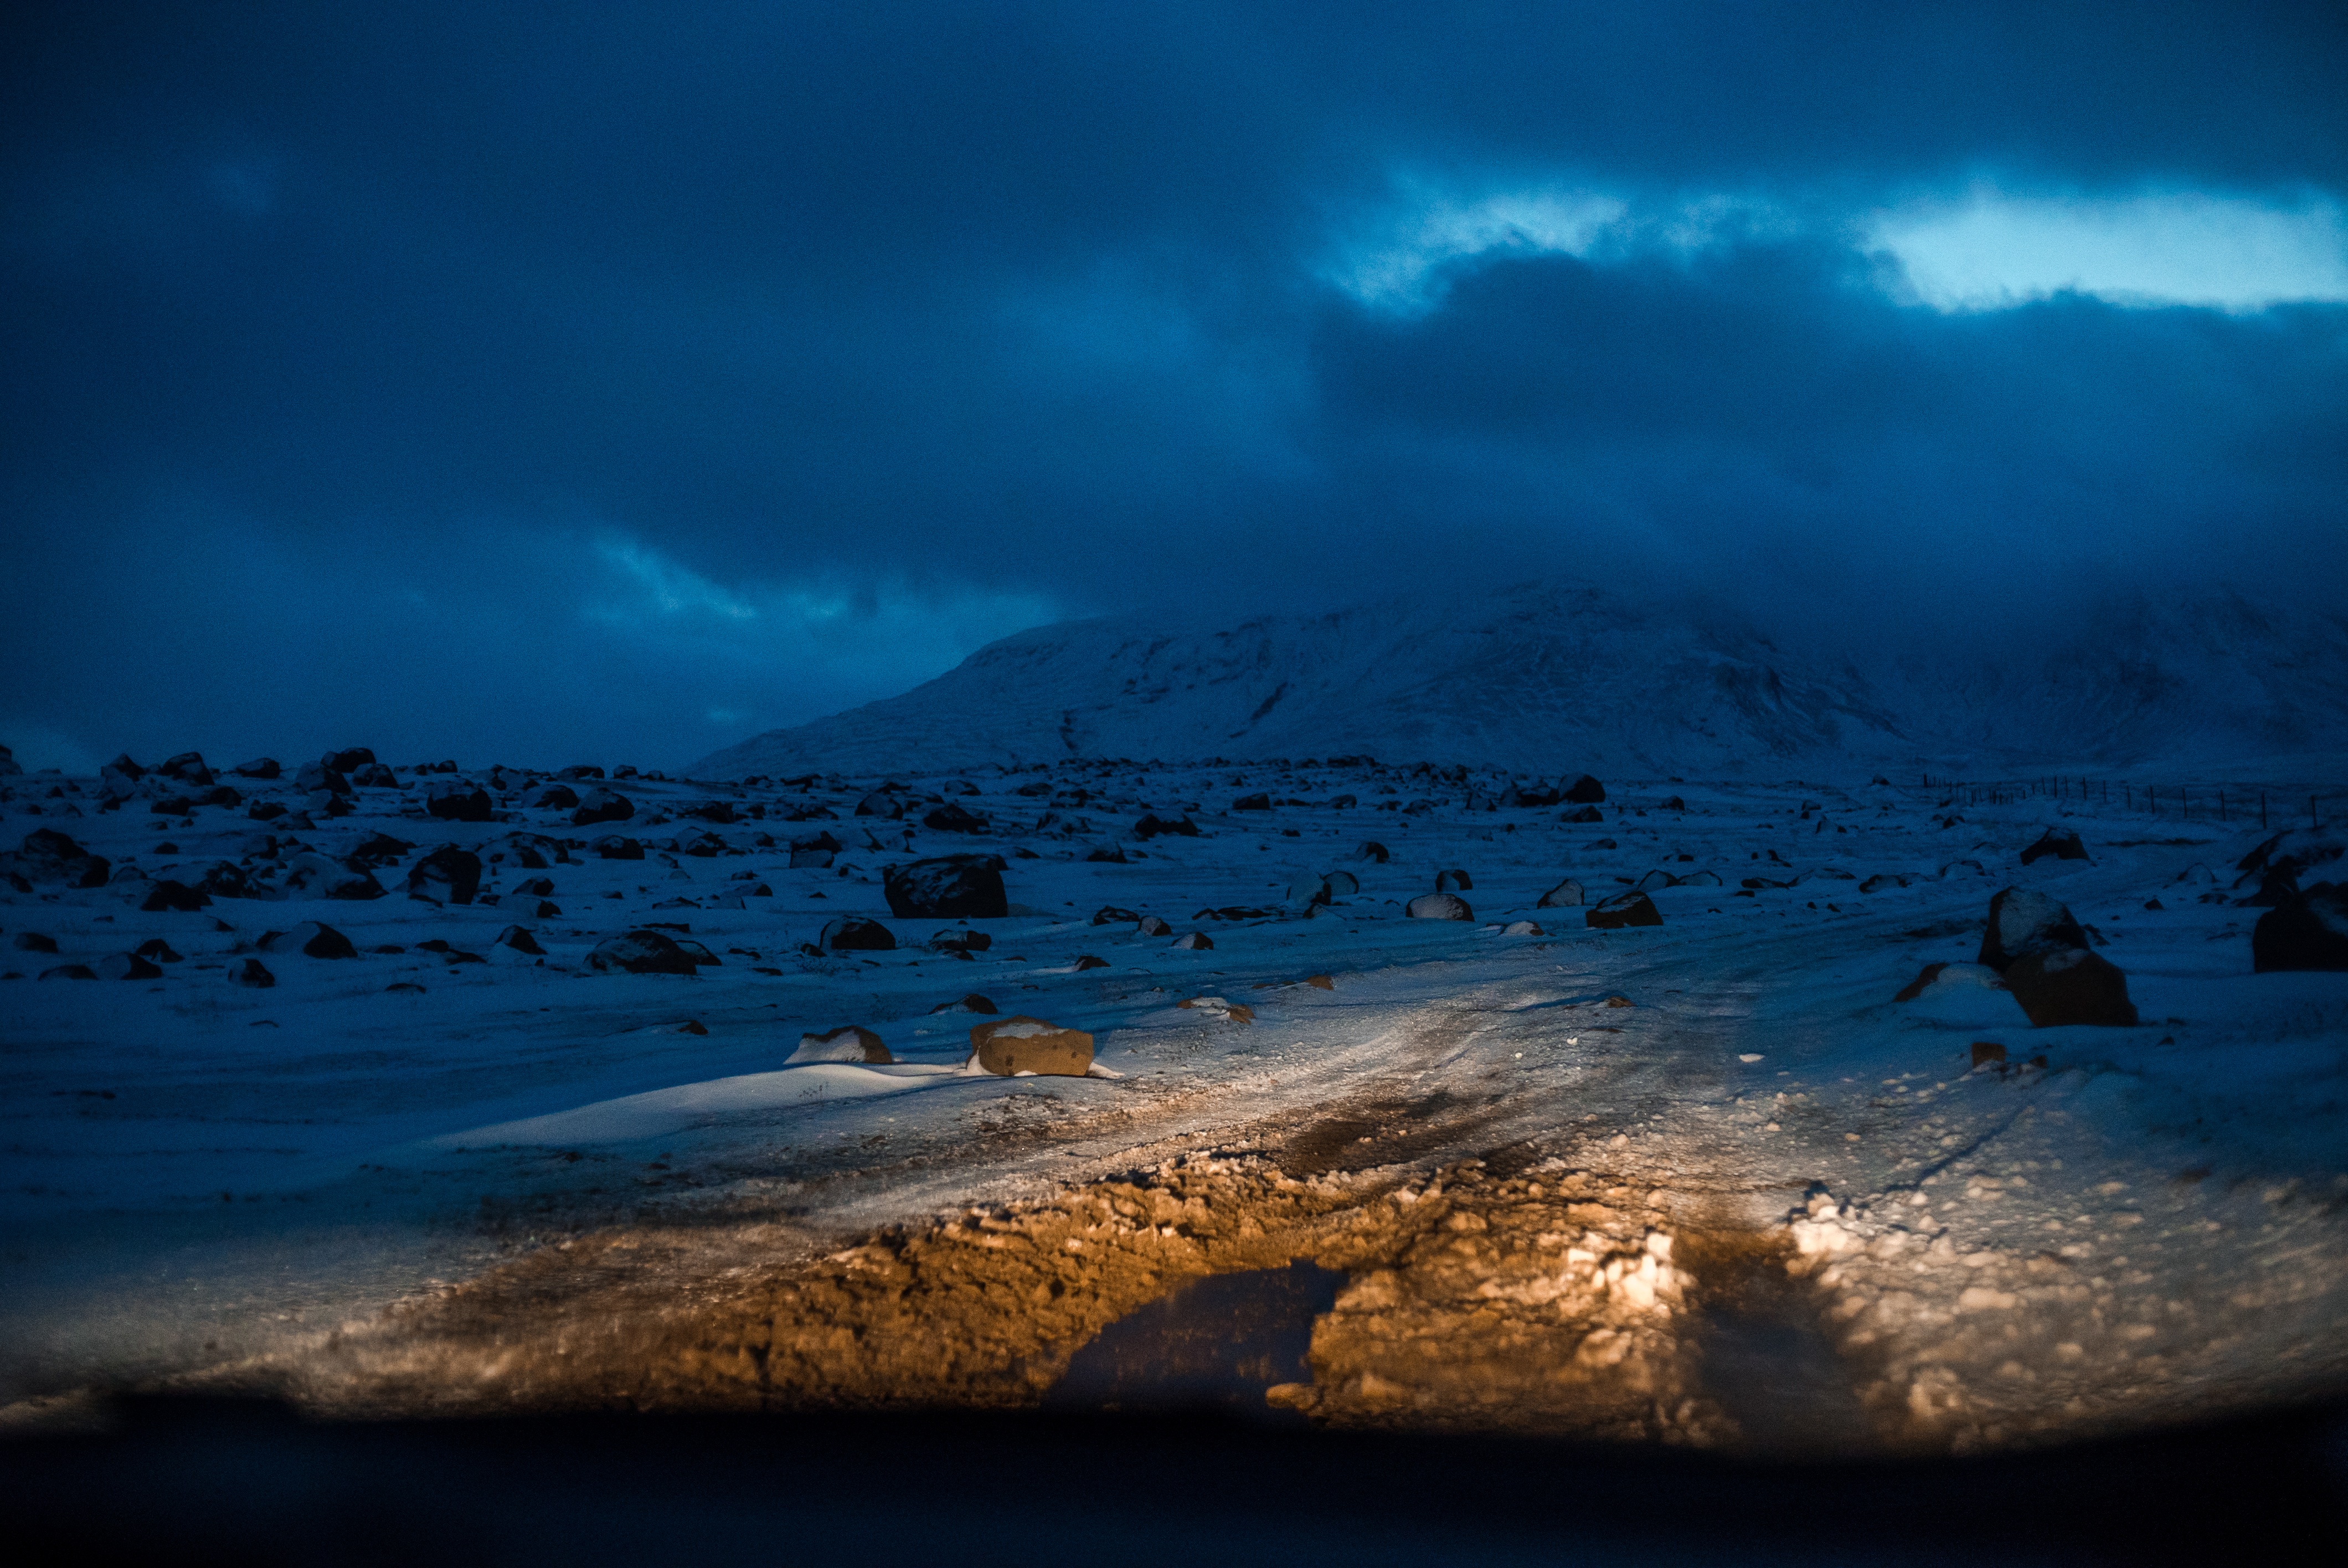
sea, coast, ocean, horizon, mountain, snow, cloud, sky, sunrise, night, sunlight, morning, wave, dawn, atmosphere, dusk, evening, reflection, weather, darkness, arctic, moonlight, atmospheric phenomenon, computer wallpaper, wind wave